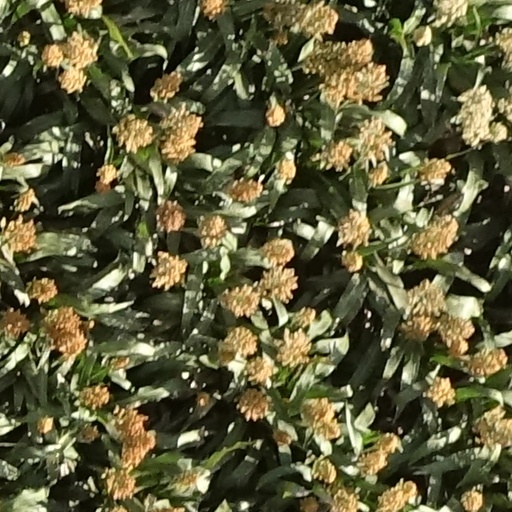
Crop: sorghum